David Beaty (American football)

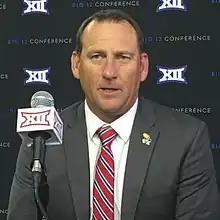
Beaty at 2017 Big 12 Media Days

David Beaty (born October 26, 1970) is an American football coach who is the head football coach at Denton High School in Denton, Texas. He was the head football coach at the University of Kansas from 2015 to 2018.